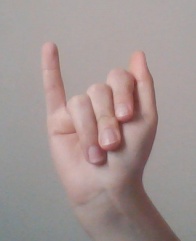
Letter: meem